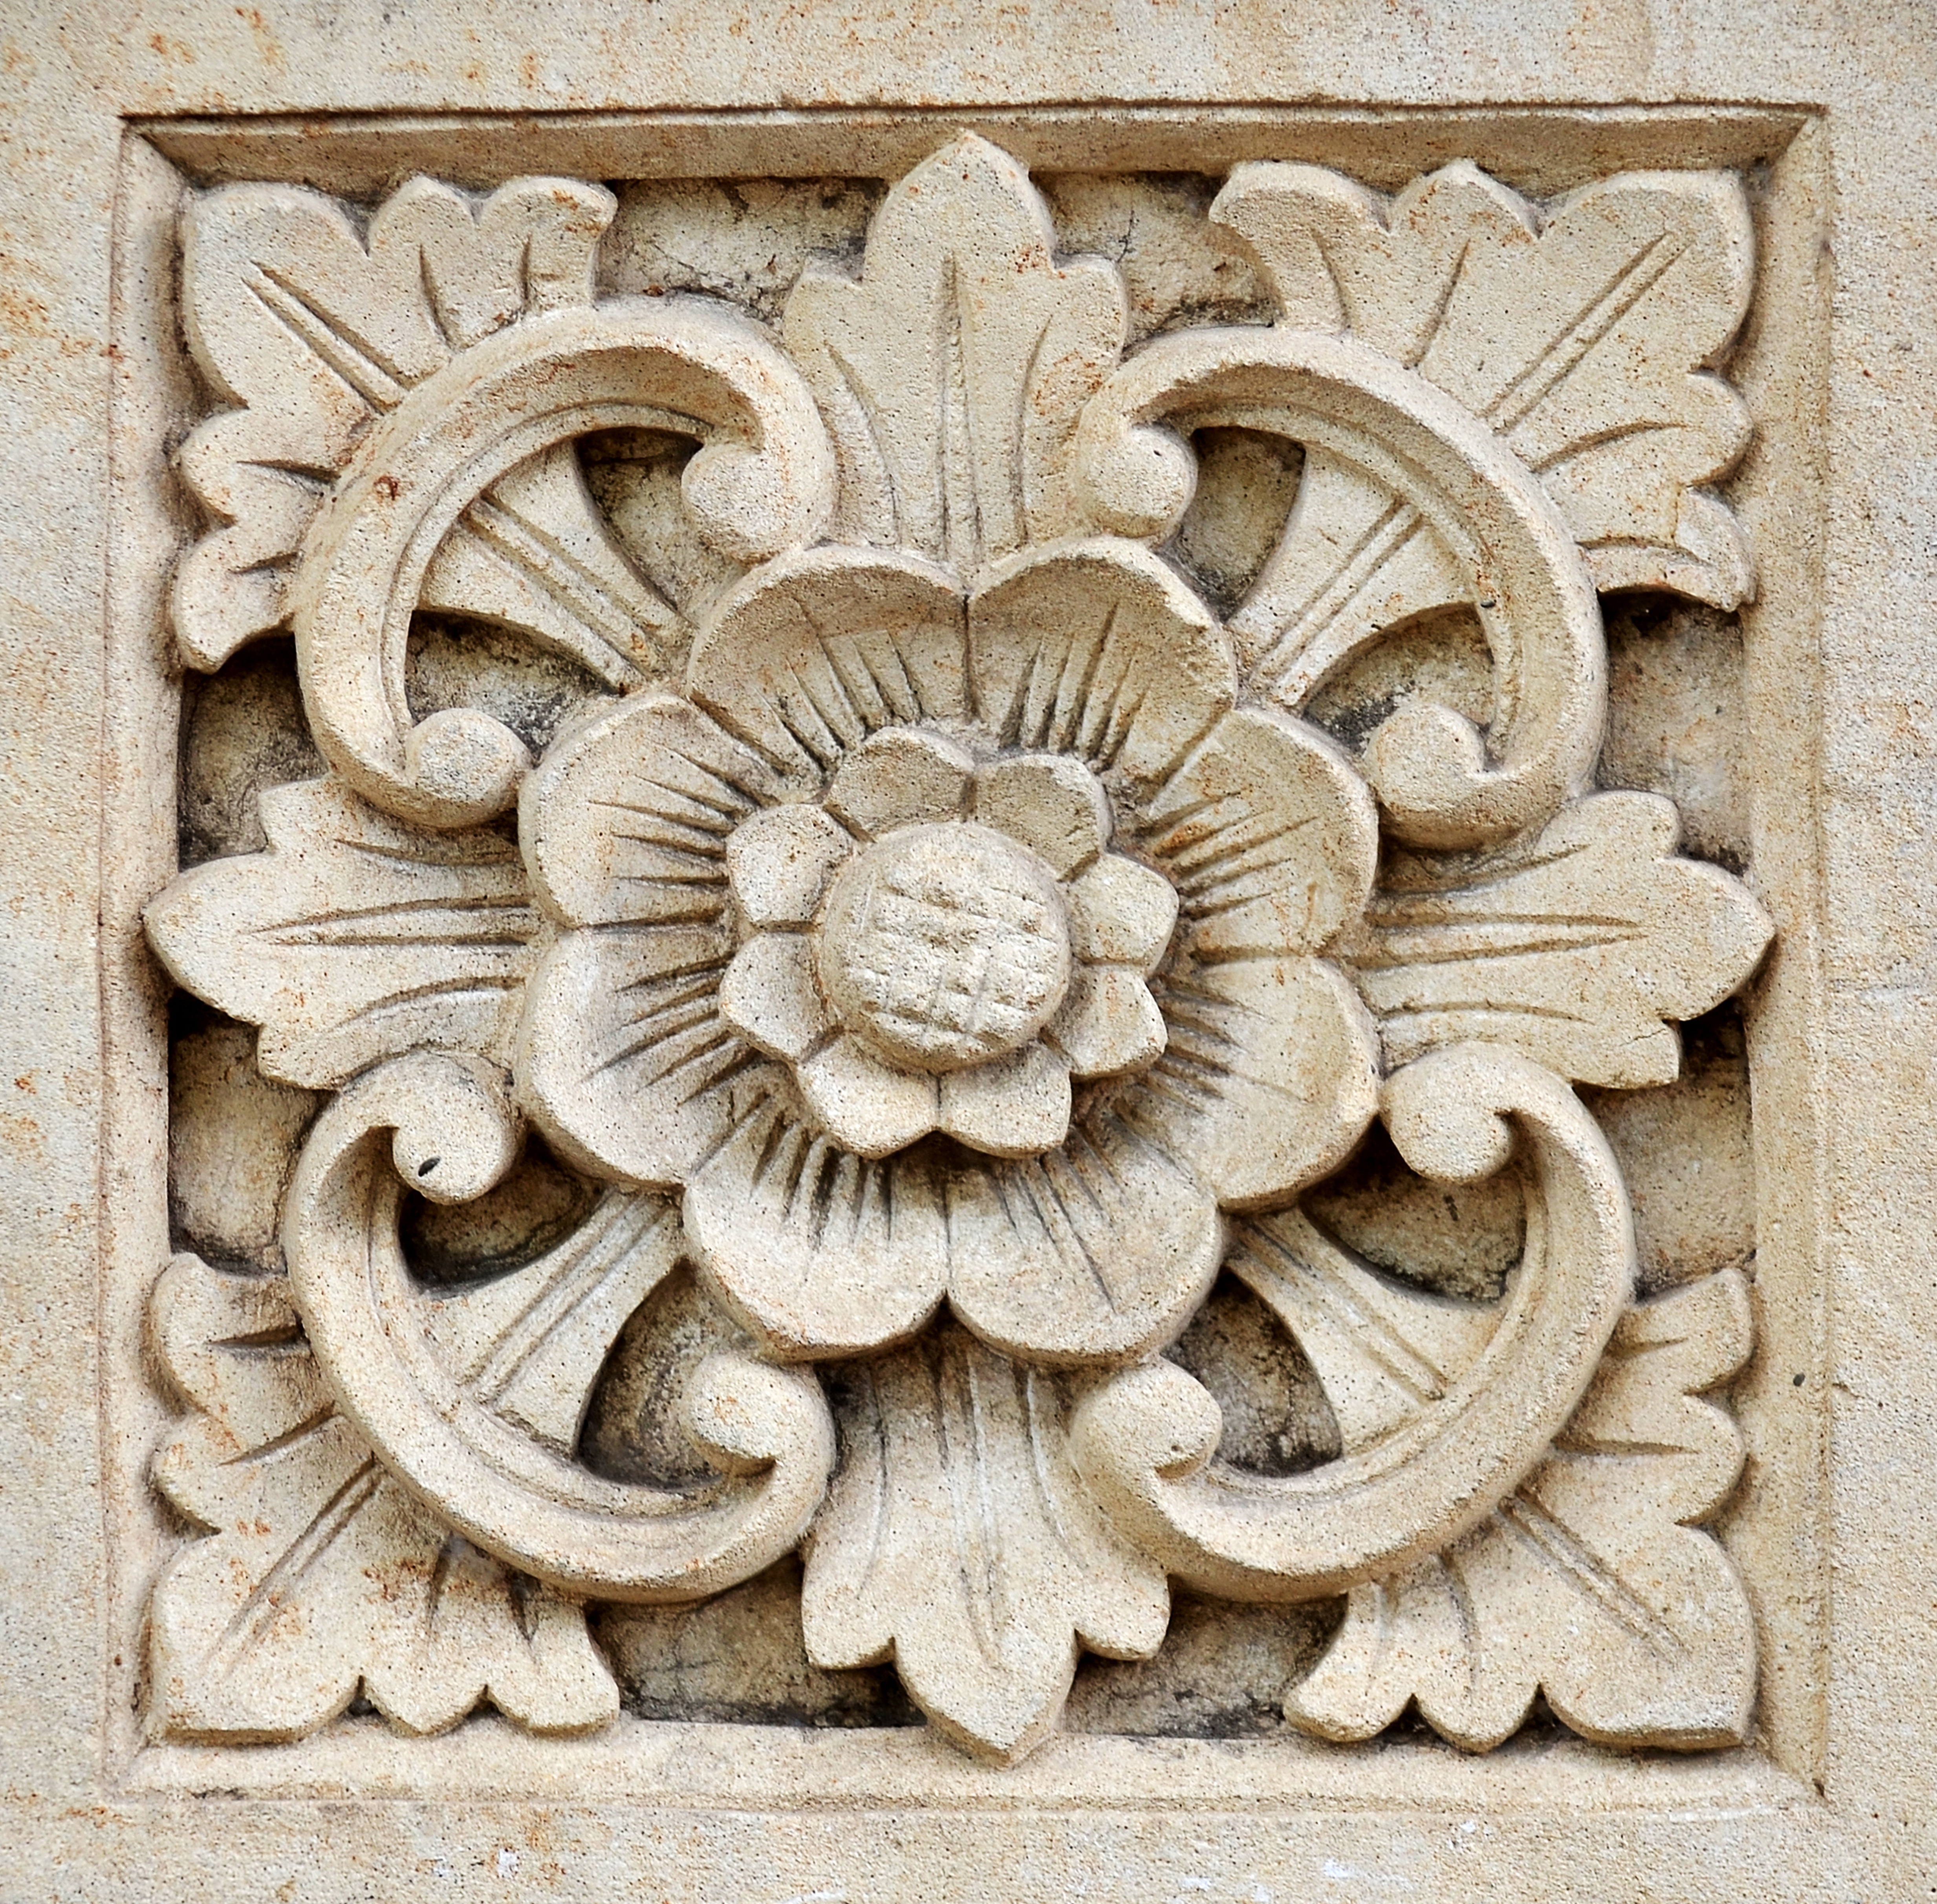
wood, pattern, decor, motif, carving, relief, flooring, stone carving